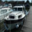
Label: ship